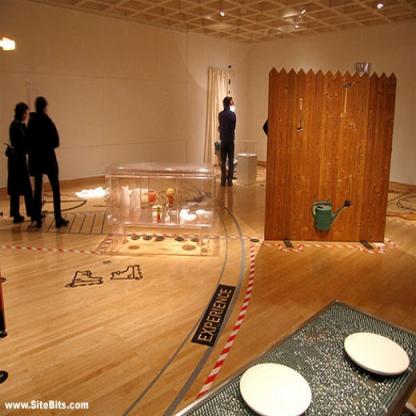
Scene: Indoor